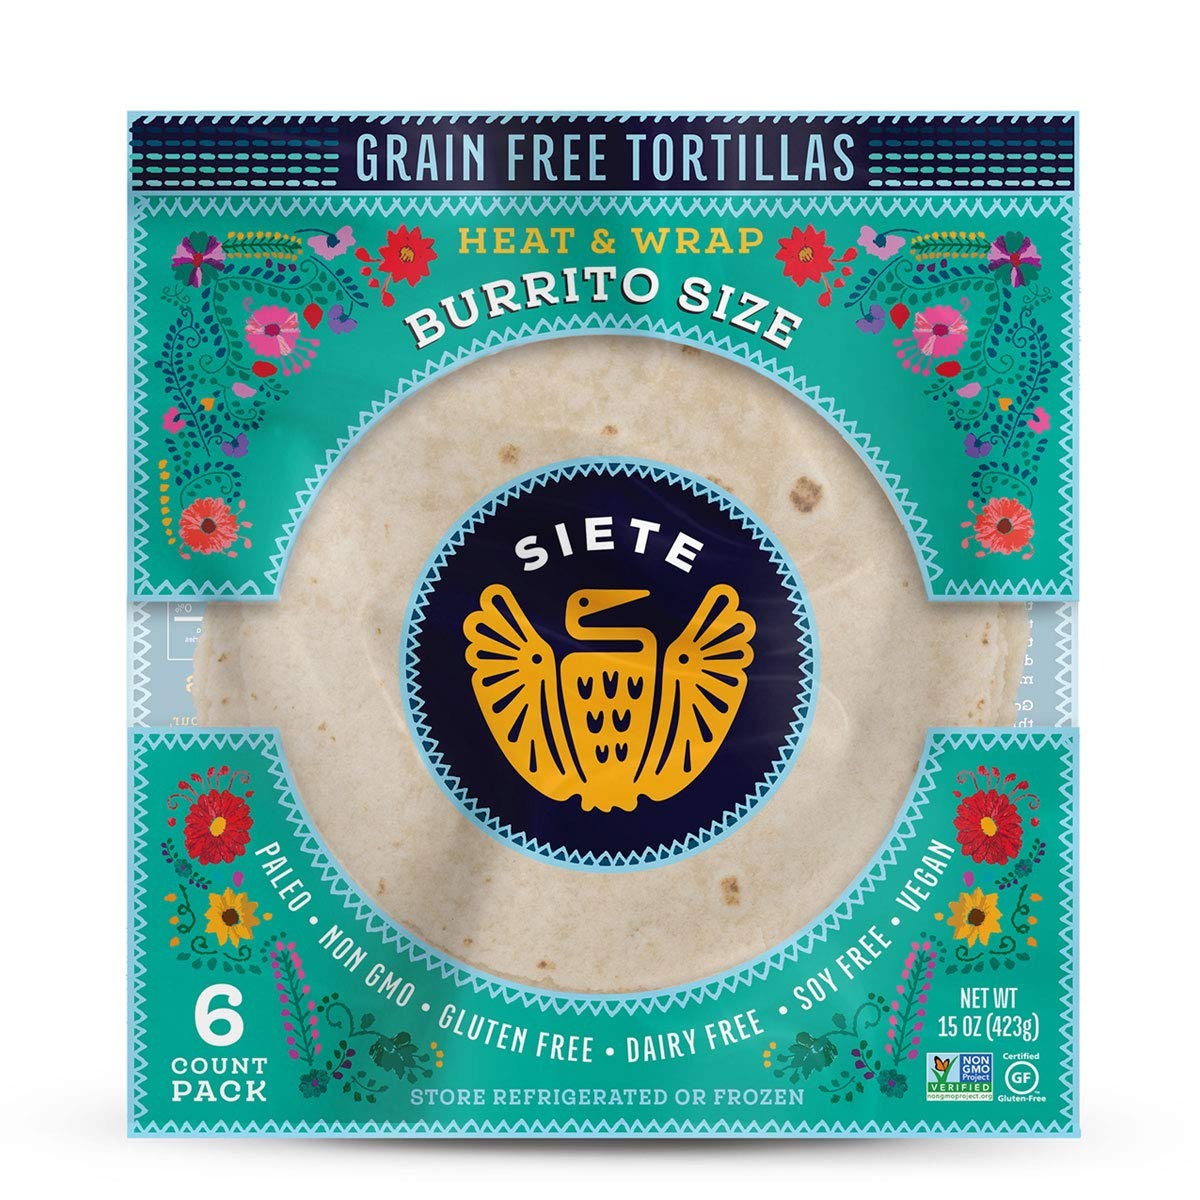
Item Name: Siete Burrito-Size 11" Tortillas | Grain-Free Burrito Wraps | (6 Pack, 36 Tortillas)
Value: 36.0
Unit: Count

Price: 13.15